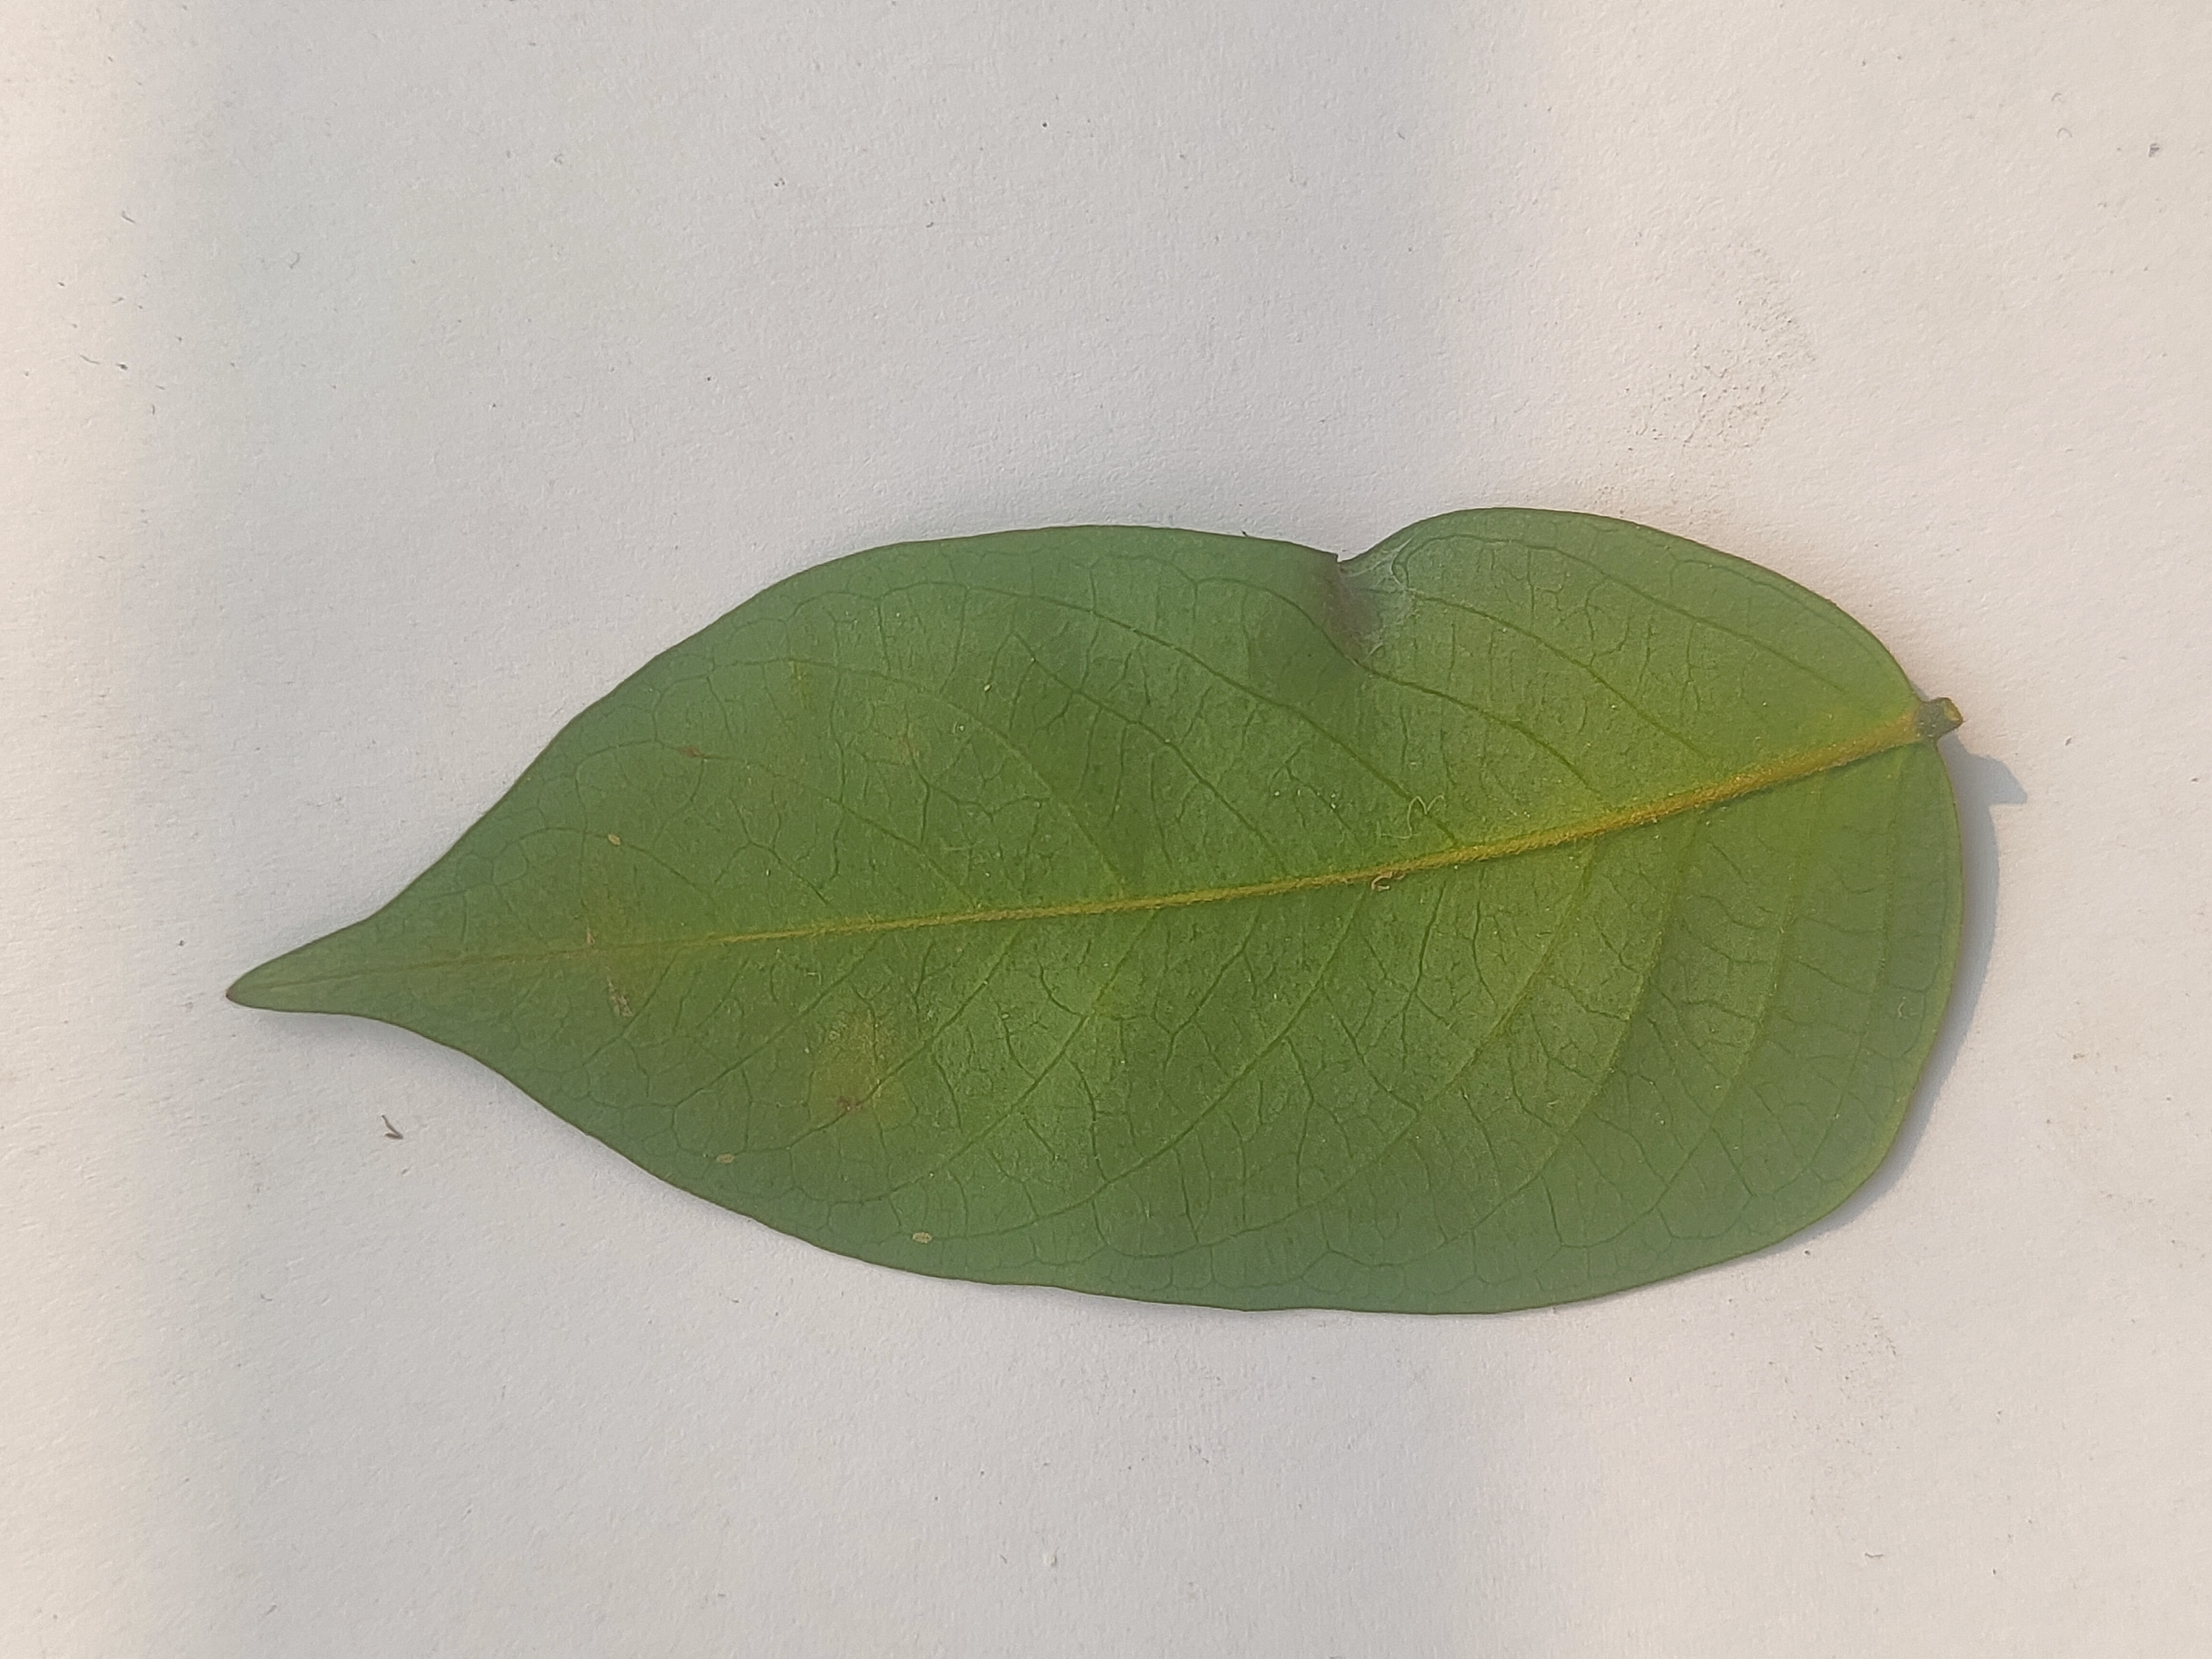
Leaf variety: Star Fruit